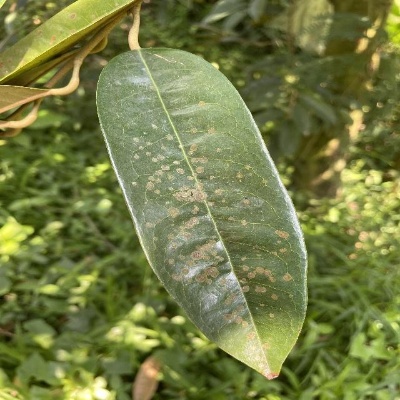
Label: Leaf_Algal